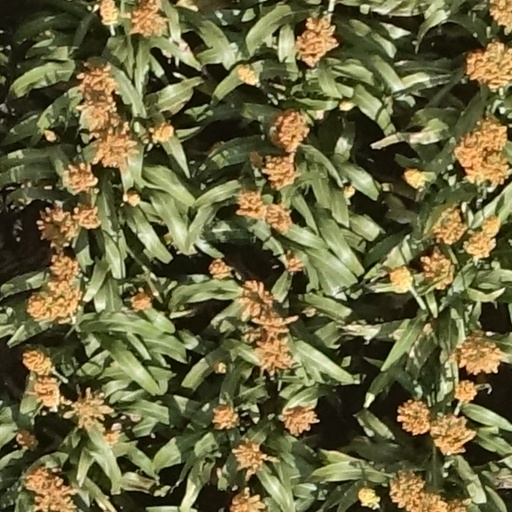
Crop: sorghum